The Devils (film)

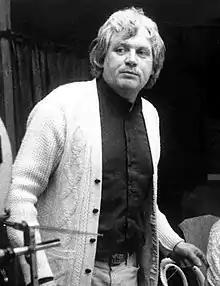
Writer-director Ken Russell in 1971

In November 1965, following the Broadway opening of John Whiting's 1961 play "The Devils"—which was based on Aldous Huxley's non-fiction book "The Devils of Loudun" (1952), about the alleged 17th-century possessions in Loudun, France—producer Alexander H. Cohen announced plans to adapt the play for film, revealing that he had made a formal offer to Huxley's estate for the rights. After Cohen's deal failed to materialize, United Artists signed a deal with producer Robert H. Solo to make the adaptation in August 1969. Following the success of Ken Russell's "Women in Love" (1969) in the United States, United Artists suggested to Russell that he adapt "The Devils of Loudun". According to journalist John Baxter and Russell's widow Lisi Tribble, he was familiar with the story by the time United Artists proposed the project to him, having watched a production of Whiting's play in London and subsequently being inspired to research its historical basis. Russell said that "when I first read the story, I was knocked out by it—it was just so shocking—and I wanted others to be knocked out by it, too. I felt I had to make it." Russell later said at the time he made the film: "I was a devout Catholic and very secure in my faith. I knew I wasn't making a pornographic film... although I am not a political creature, I always viewed "The Devils" as my one political film. To me it was about brainwashing, about the state taking over." Though Russell admired Whiting's play, his screenplay mainly drew from Huxley's book as he found the play "too sentimental".